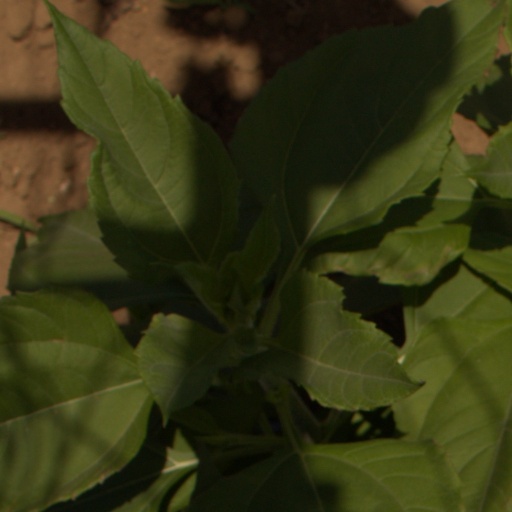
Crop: Jerusalem artichoke